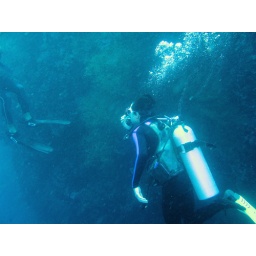
Diving Limasawa Island.  First dive in a cove, 2nd dive a wall dive into an underwater canyon about 80-100 feet deep.